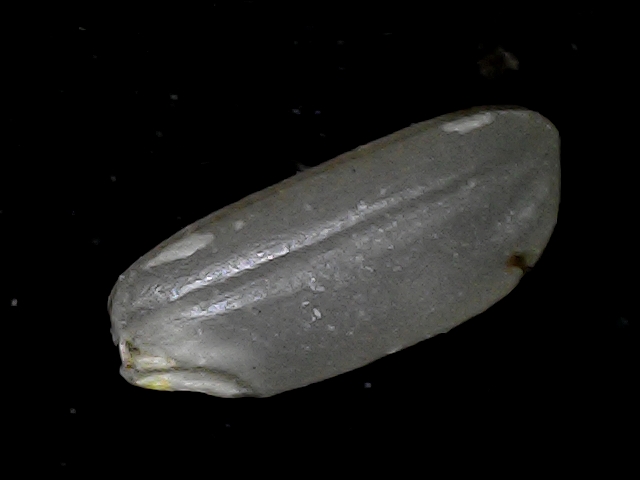
Rice variety: BD79